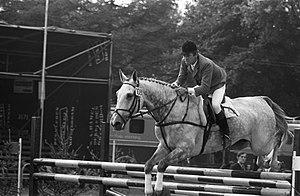
Fritz Ligges, né le 29 juillet 1938 à Unna et mort le 21 mai 1996 à Ascheberg, est un cavalier de concours complet et saut d’obstacles allemand.